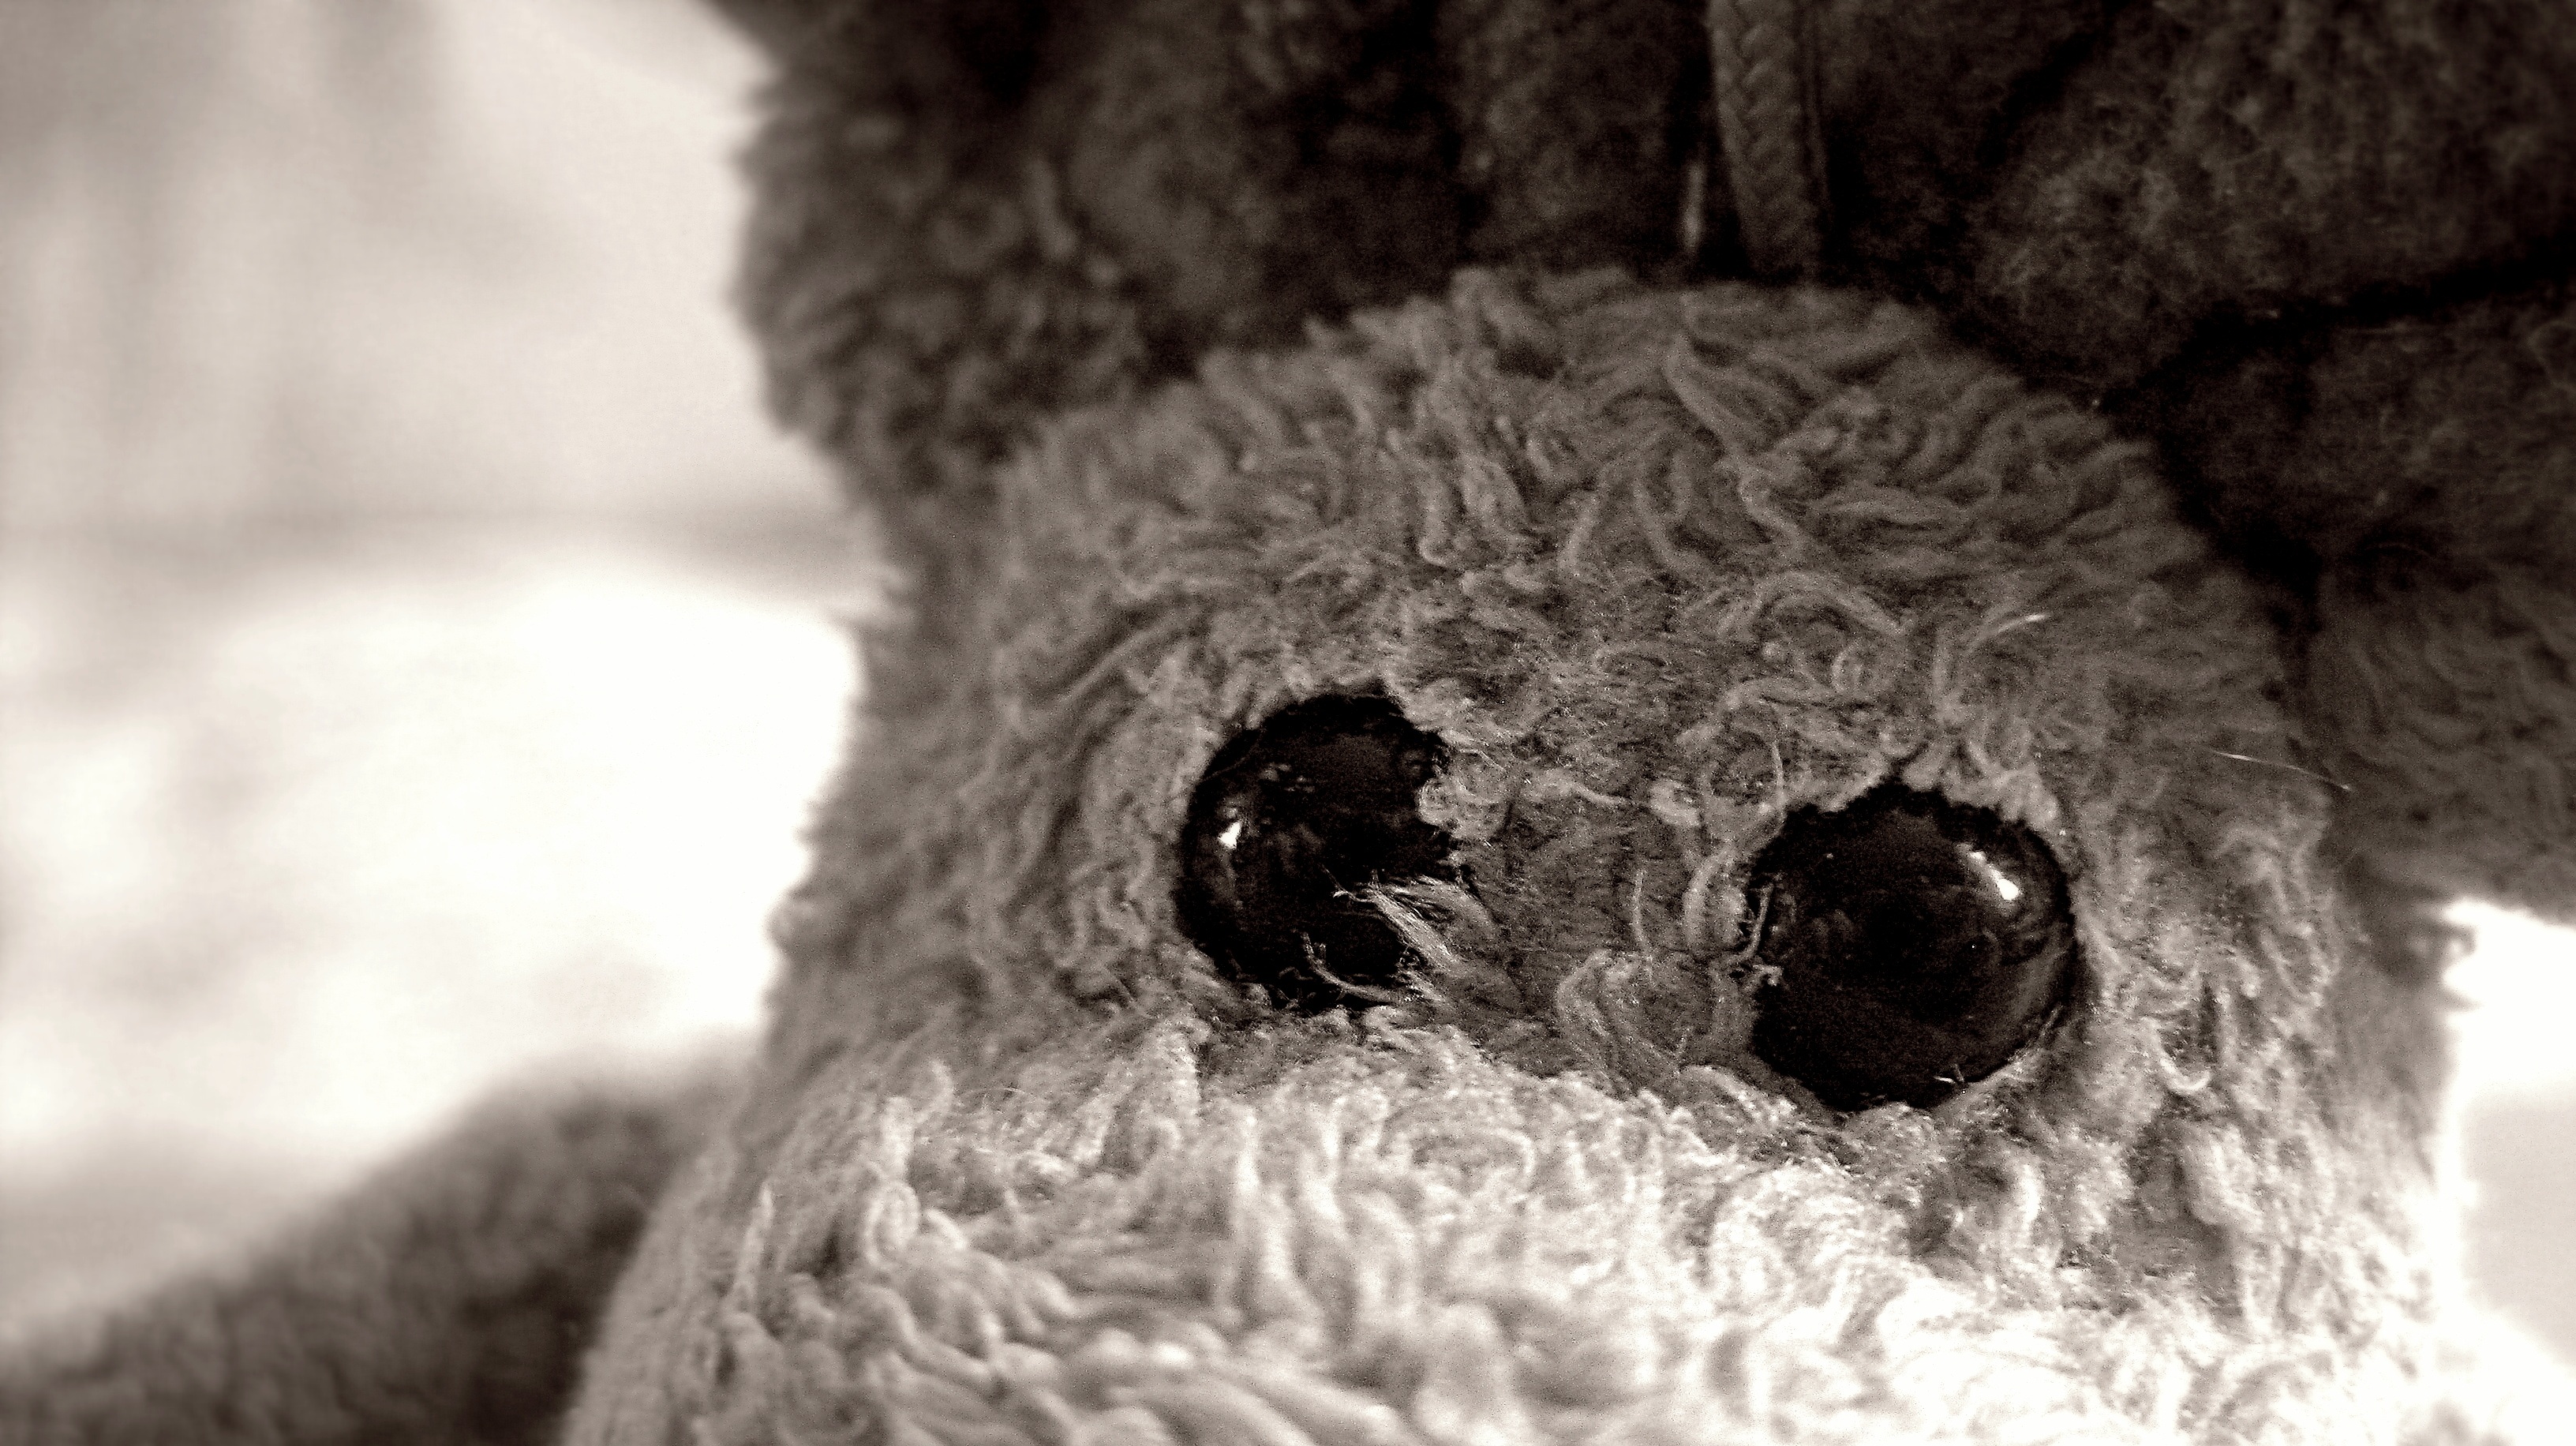
snow, winter, black and white, white, photography, flower, animal, fur, fluffy, black, monochrome, toy, childhood, teddy bear, close up, eyes, innocence, head, stuffed, soft, organ, stuffed animal, macro photography, monochrome photography